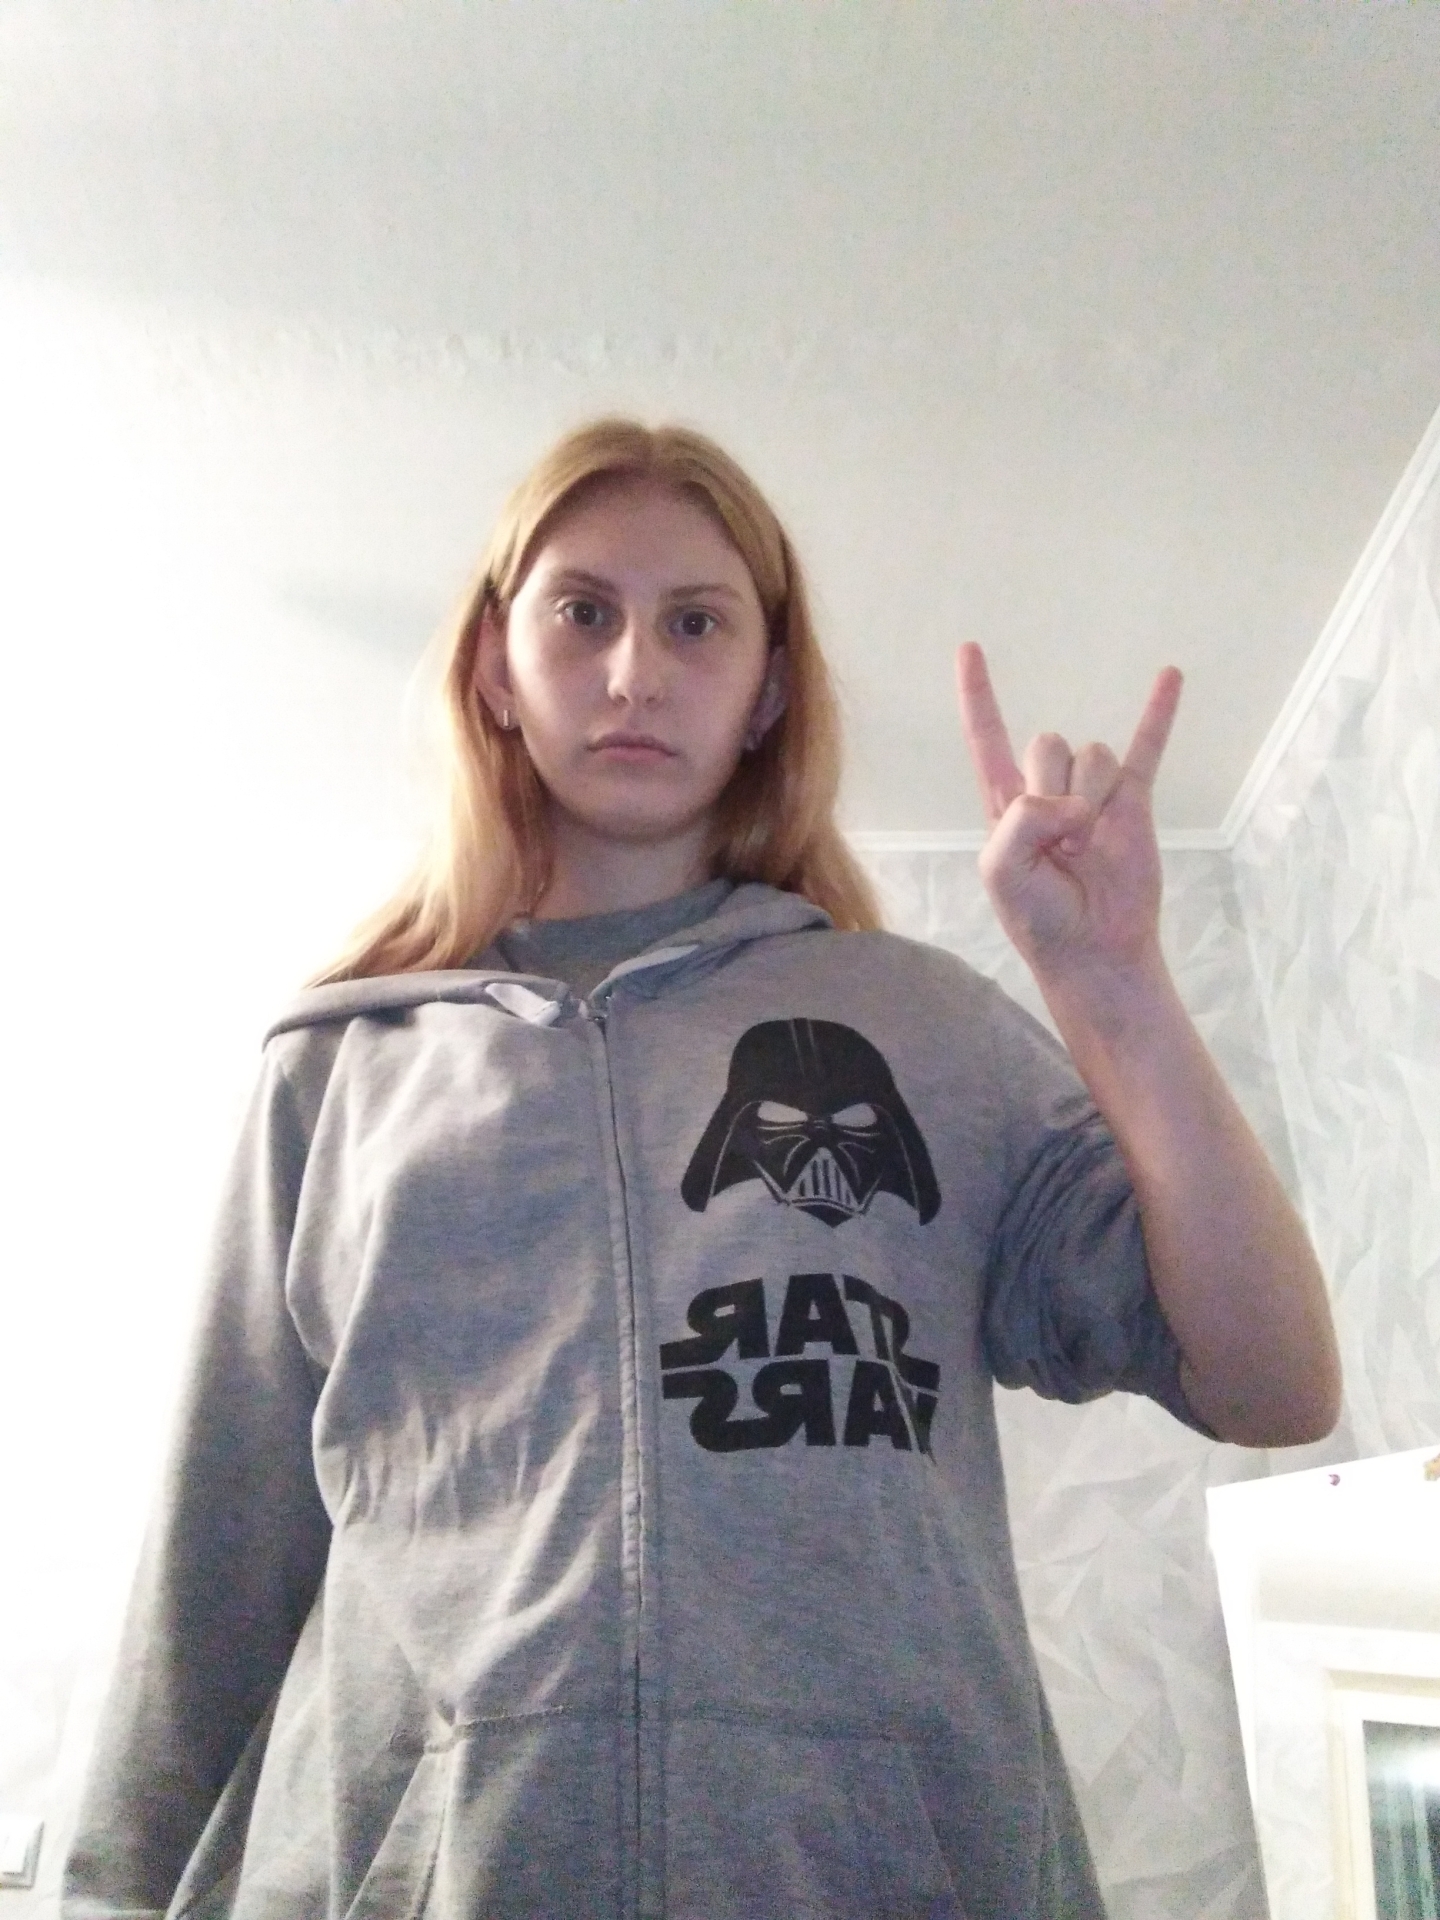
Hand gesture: rock